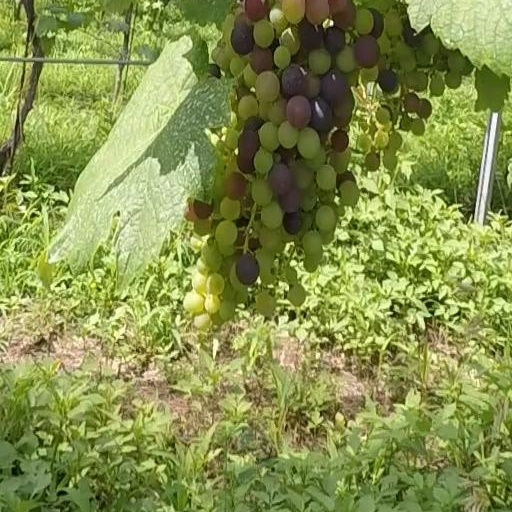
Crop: grape